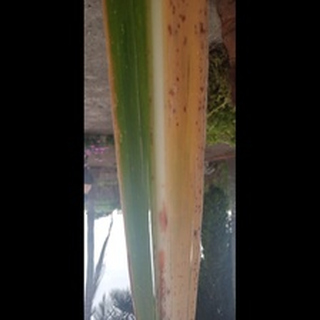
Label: sugarcane_yellow_leaf_disease